Lampson P. Sherman House

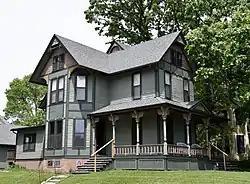

The Lampson P. Sherman House is a historic building located in Des Moines, Iowa, United States. This 2½-story frame dwelling features crossed gables that create a cross shape, shingles in the gable ends, porch and gable end brackets, and turned porch columns. The property on which it stands is one of ten plats that were owned by Drake University. The house's significance is attributed to the effect of the University's innovative financing techniques upon the settlement of the area around the campus. Hoyt Sherman bought the property from the University Land Company in 1885. The house was built in 1888 and Sherman sold it to his brother Lampson, who was a student at Drake, two years later. The house remained in the Sherman family until 1904. It was listed on the National Register of Historic Places in 1988.